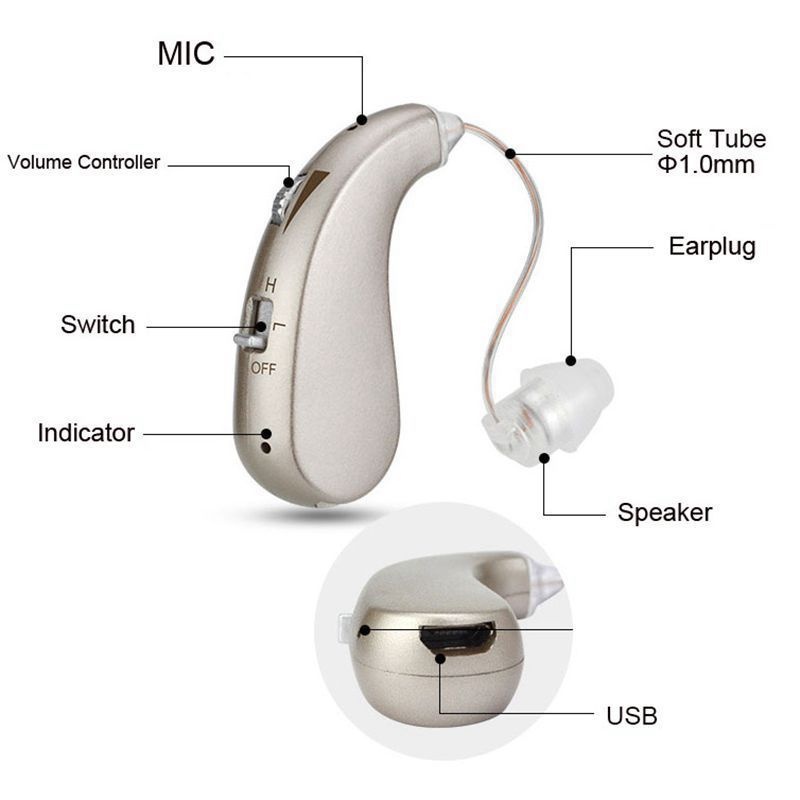
1 parin näkymättömät kuulokojeet senioreille, äänivahvistimella ja avustavilla kuuntelukuulokkeilla
1 parin näkymättömät kuulokojeet senioreille, äänivahvistimella ja avustavilla kuuntelukuulokkeilla Tuotteen tarvikkeet: Päälaite x1 Säilytyslaatikko x1 Korvatulpat x4 Harja x1 USB-kaapeli x1 Käyttöohje x1 Pistoke x1 (valinnainen) Tuotteen tekniset tiedot: Päälaitteen koko: 42 × 17 × 11,5 mm Pakkauskoko: 120 × 90 × 38 mm Pakkauspaino (täysi setti ilman pistoketta): 80 g Pakkauspaino (täysi setti pistokkeen kanssa): 106 g Tyyppi: Kuulokoje Enimmäisäänentoisto: ≤ 80 dB ± 5 dB Sovittimen tulo: 100–300V vaihtovirta, 50/60 Hz, 0,15 A Värit: Kulta, Hopea Huom: Kuulosi suojelemiseksi älä käytä tätä tuotetta korkealla äänenvoimakkuudella pitkään. Ei sovellu seuraaville henkilöille: Henkilöt, joilla puheen taajuuden mukainen puhdasta ääntä koskeva audiogrammi on 0–30 dB – ei kuulokojetta tarvetta. Äkillinen kuulonmenetys, erityisesti alle 3 kuukautta sitten alkanut. Tinnitus (yksipuolinen tai molemminpuolinen). Nopea kuulon heikkeneminen. Selittämättömät kuulohäiriöt. Vakava molemminpuolinen korvakäytävän tai välikorvan tulehdus, märkävuoto tai ulkoisen korvakäytävän tukos. Pakkaus sisältää: 1 x Kuulokoje 3 x Korvatulppa 1 x Laturi VINKKI: Tuotteen todellinen väri ja muoto voivat poiketa hieman kuvista teknisten parannusten, valmistuserojen tai näytön värierojen vuoksi.
Brand: WonderBuy Treasures
Category: Health & Beauty > Health Care > Hearing Aids > Mini Behind-The-Ear (mBTE) Hearing Aids